Office québécois de la langue française

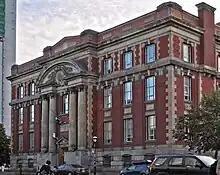
The Montreal offices of the OQLF

As of July 2024, the OQLF's eight Board members, each appointed by the government for a term of up to five years, were: